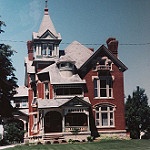
Scene: Outdoor